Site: brandenburg
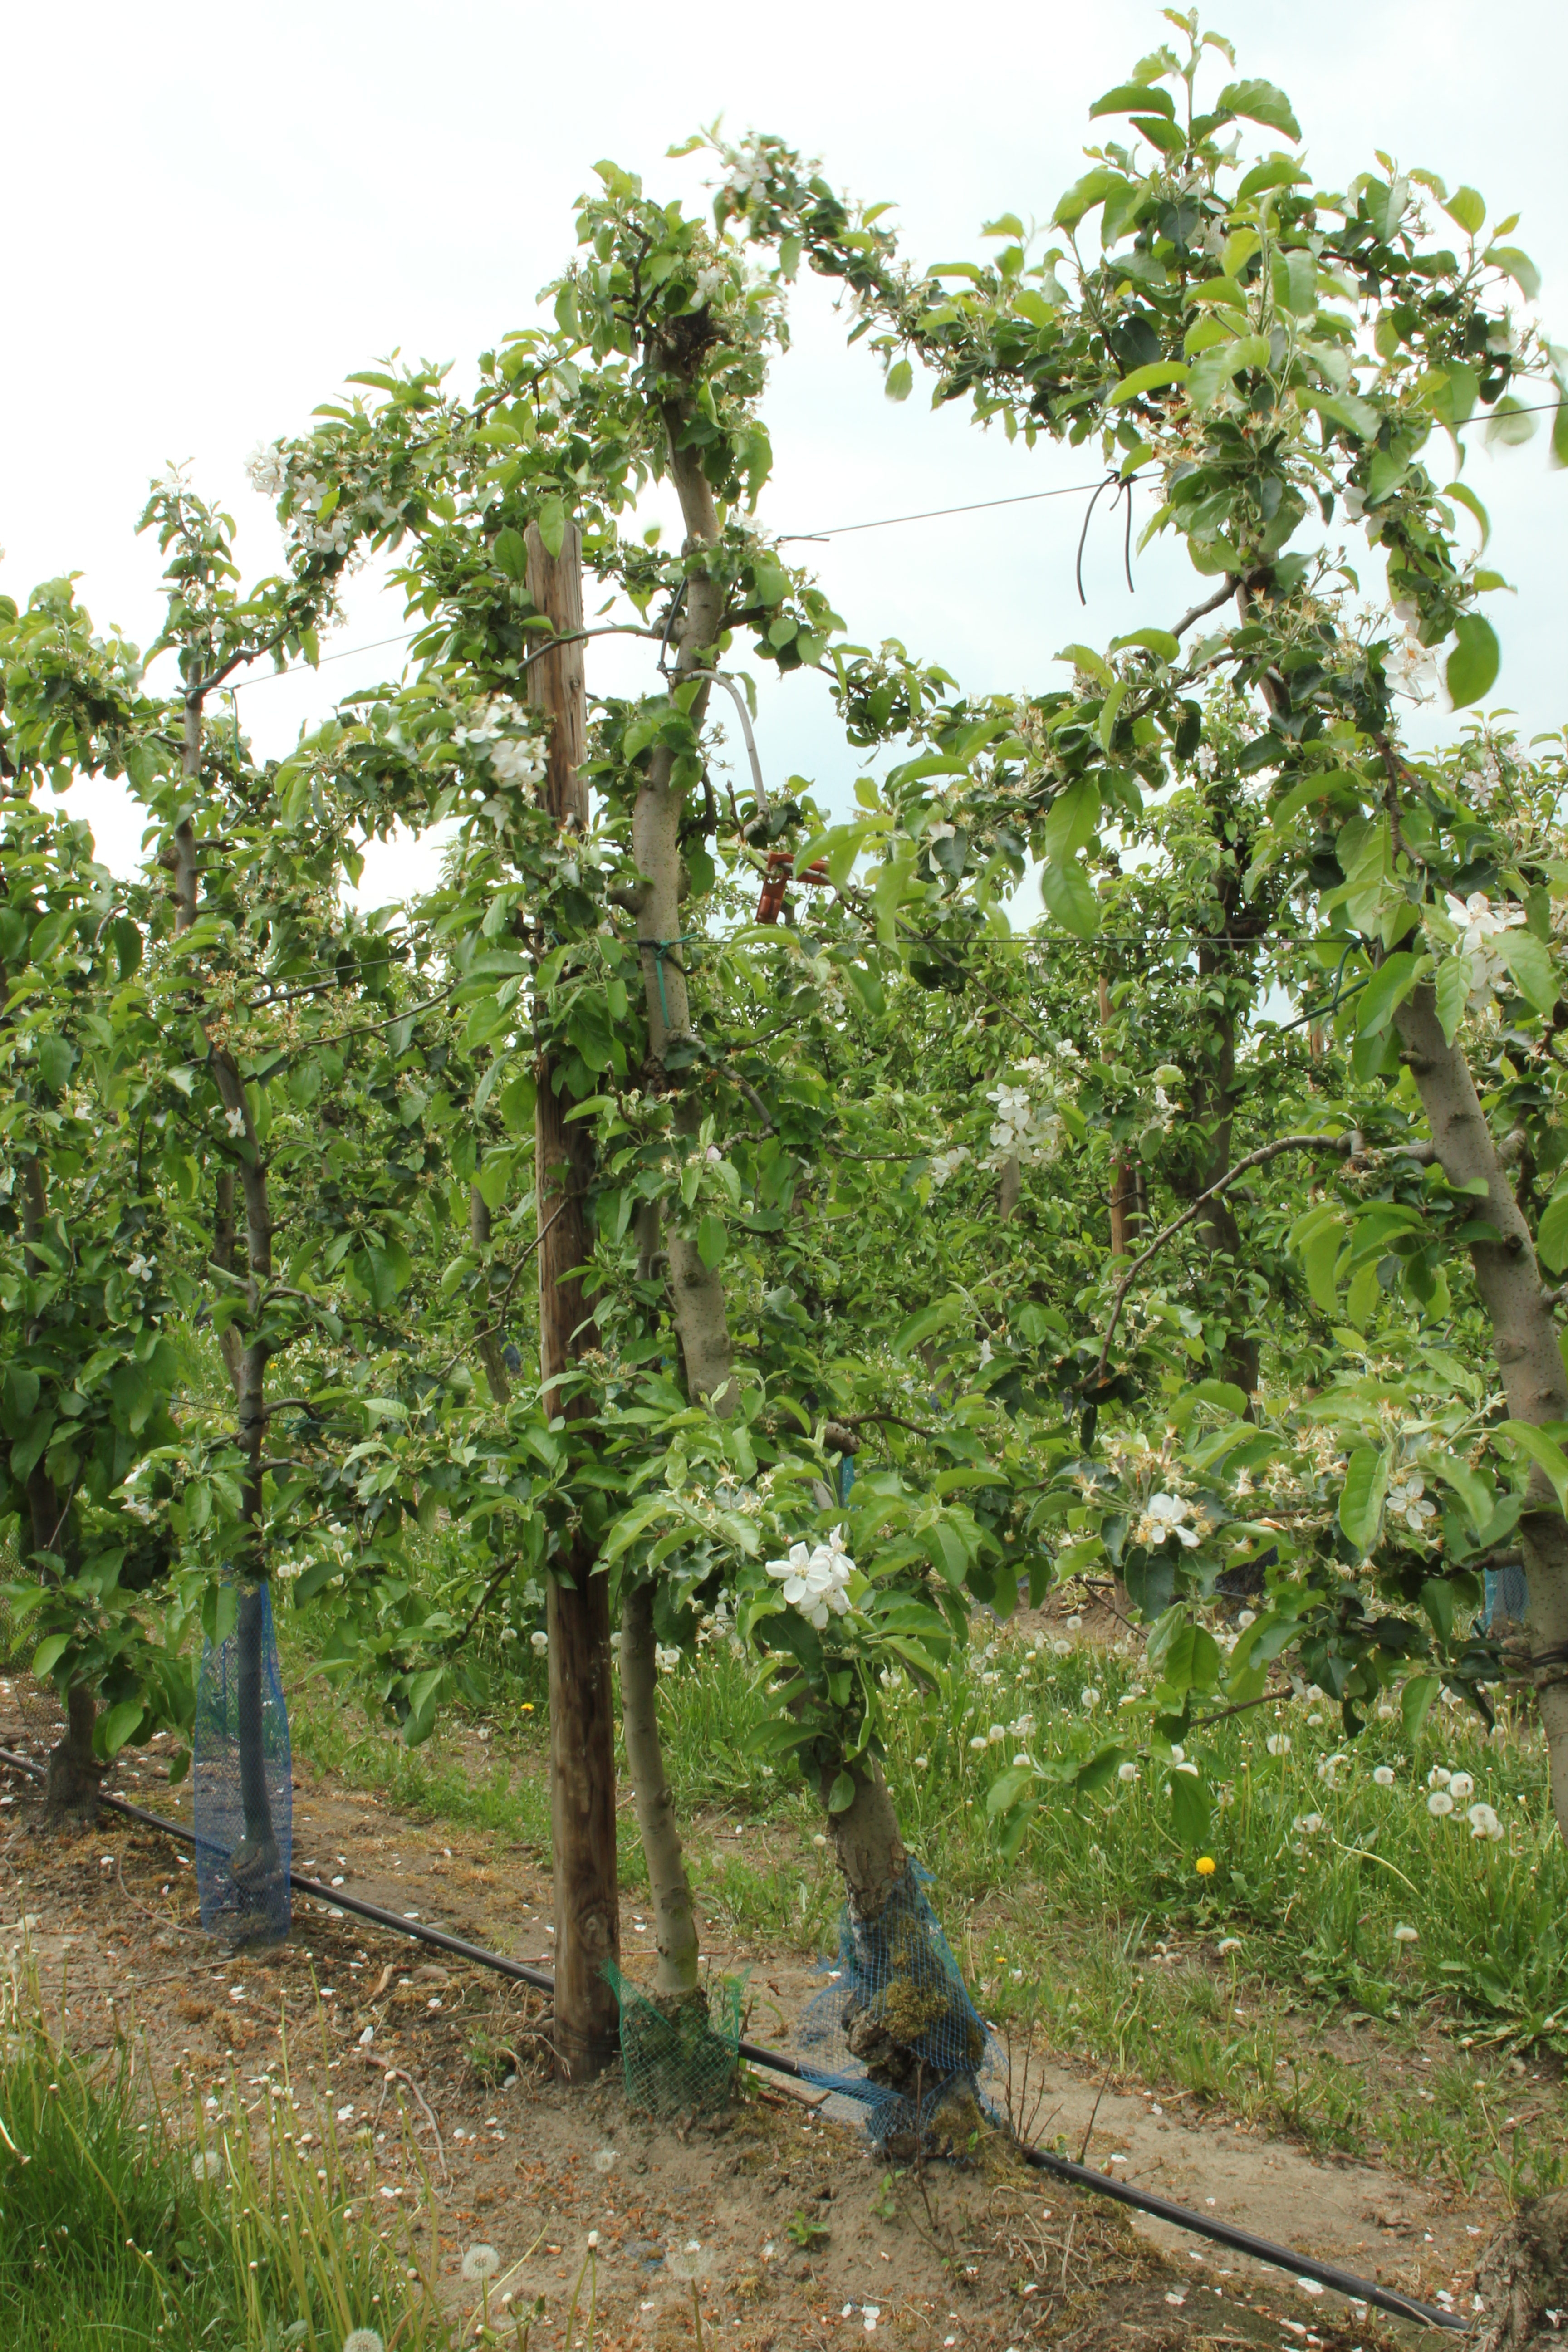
Growth stage (BBCH 67): Flowering